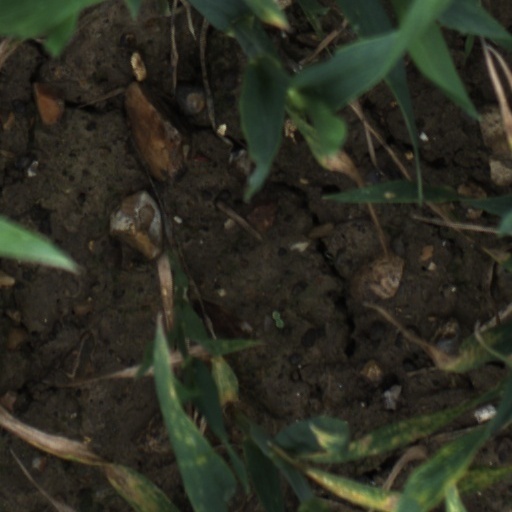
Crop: wheat